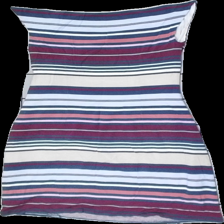
View: back
Type: Dress
Category: Ladies
Brand: Not in the list
Brand text on label: LOFT Outlet
Colors: Blue, Pink, Beige, Multicolor
Material: 100% viscose
Pattern: Striped
Cut: Regular
Size: S
Season: All
Price range: <50
Recommended usage: Export
Description: Dresss with drapery